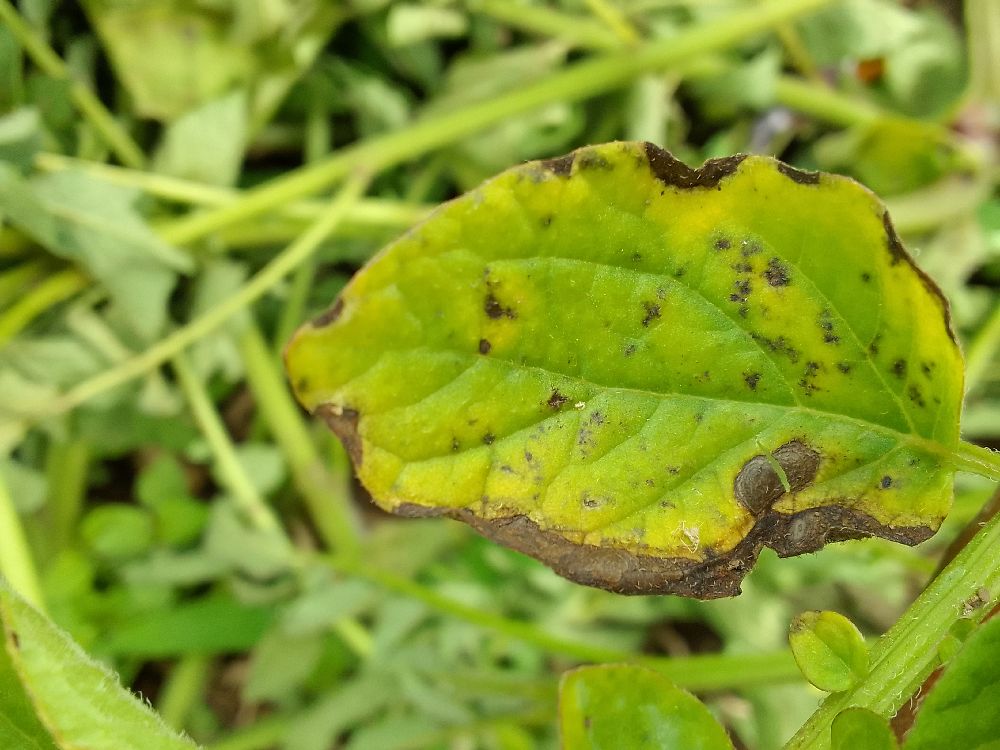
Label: Early blight